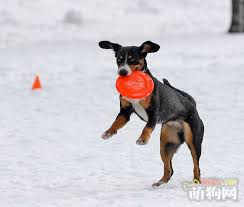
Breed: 221-n000055-EntleBucher